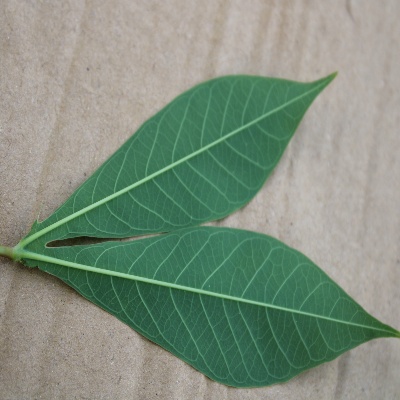
Crop: Cassava
Condition: healthy